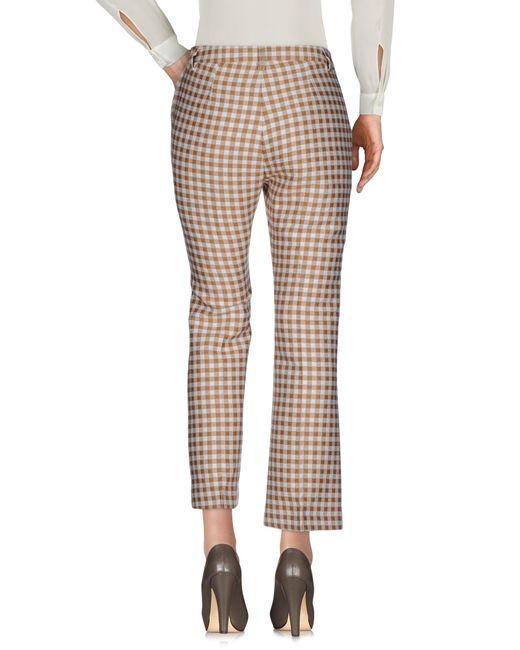
legere oder formelle Kleidung gerade geschnittene Karohosen